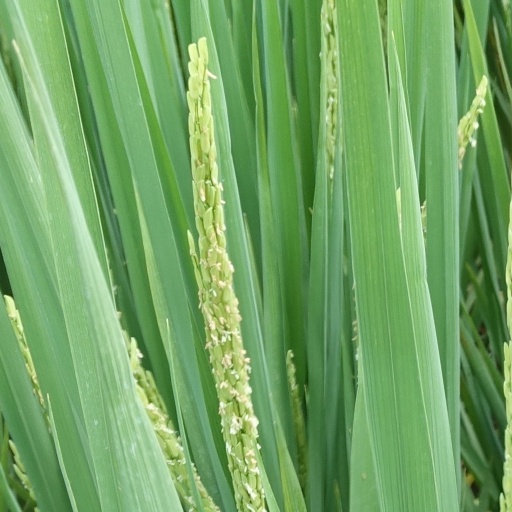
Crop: rice